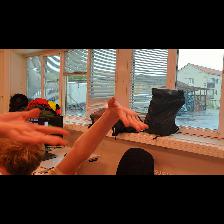
Label: Human